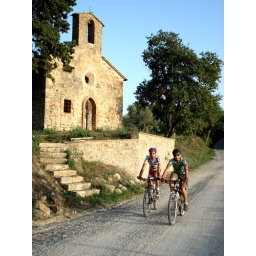
Percorsi in mountain bike Orvieto - Chiesa della Sala - Bike in Umbria